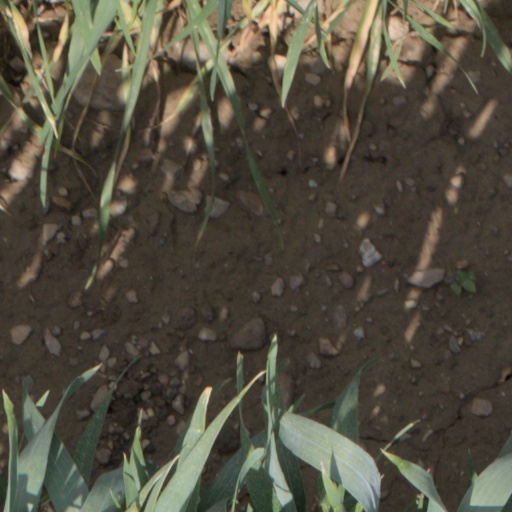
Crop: wheat